Frank Parkhurst Brackett

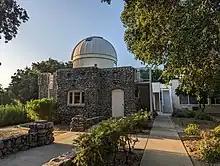
Brackett Observatory

Brackett was awarded a Master of Arts degree from Dartmouth College in 1890. The same year he became professor of astronomy at Pomona. To instruct his students, Brackett relied on a six-inch telescope that was acquired second-hand. A college observatory based on his design was completed in 1908 and Brackett became its director. This structure was funded by a former student, Llewellyn Bixby, from the class of 1901. It was dedicated the Frank P. Brackett Observatory in his honor.